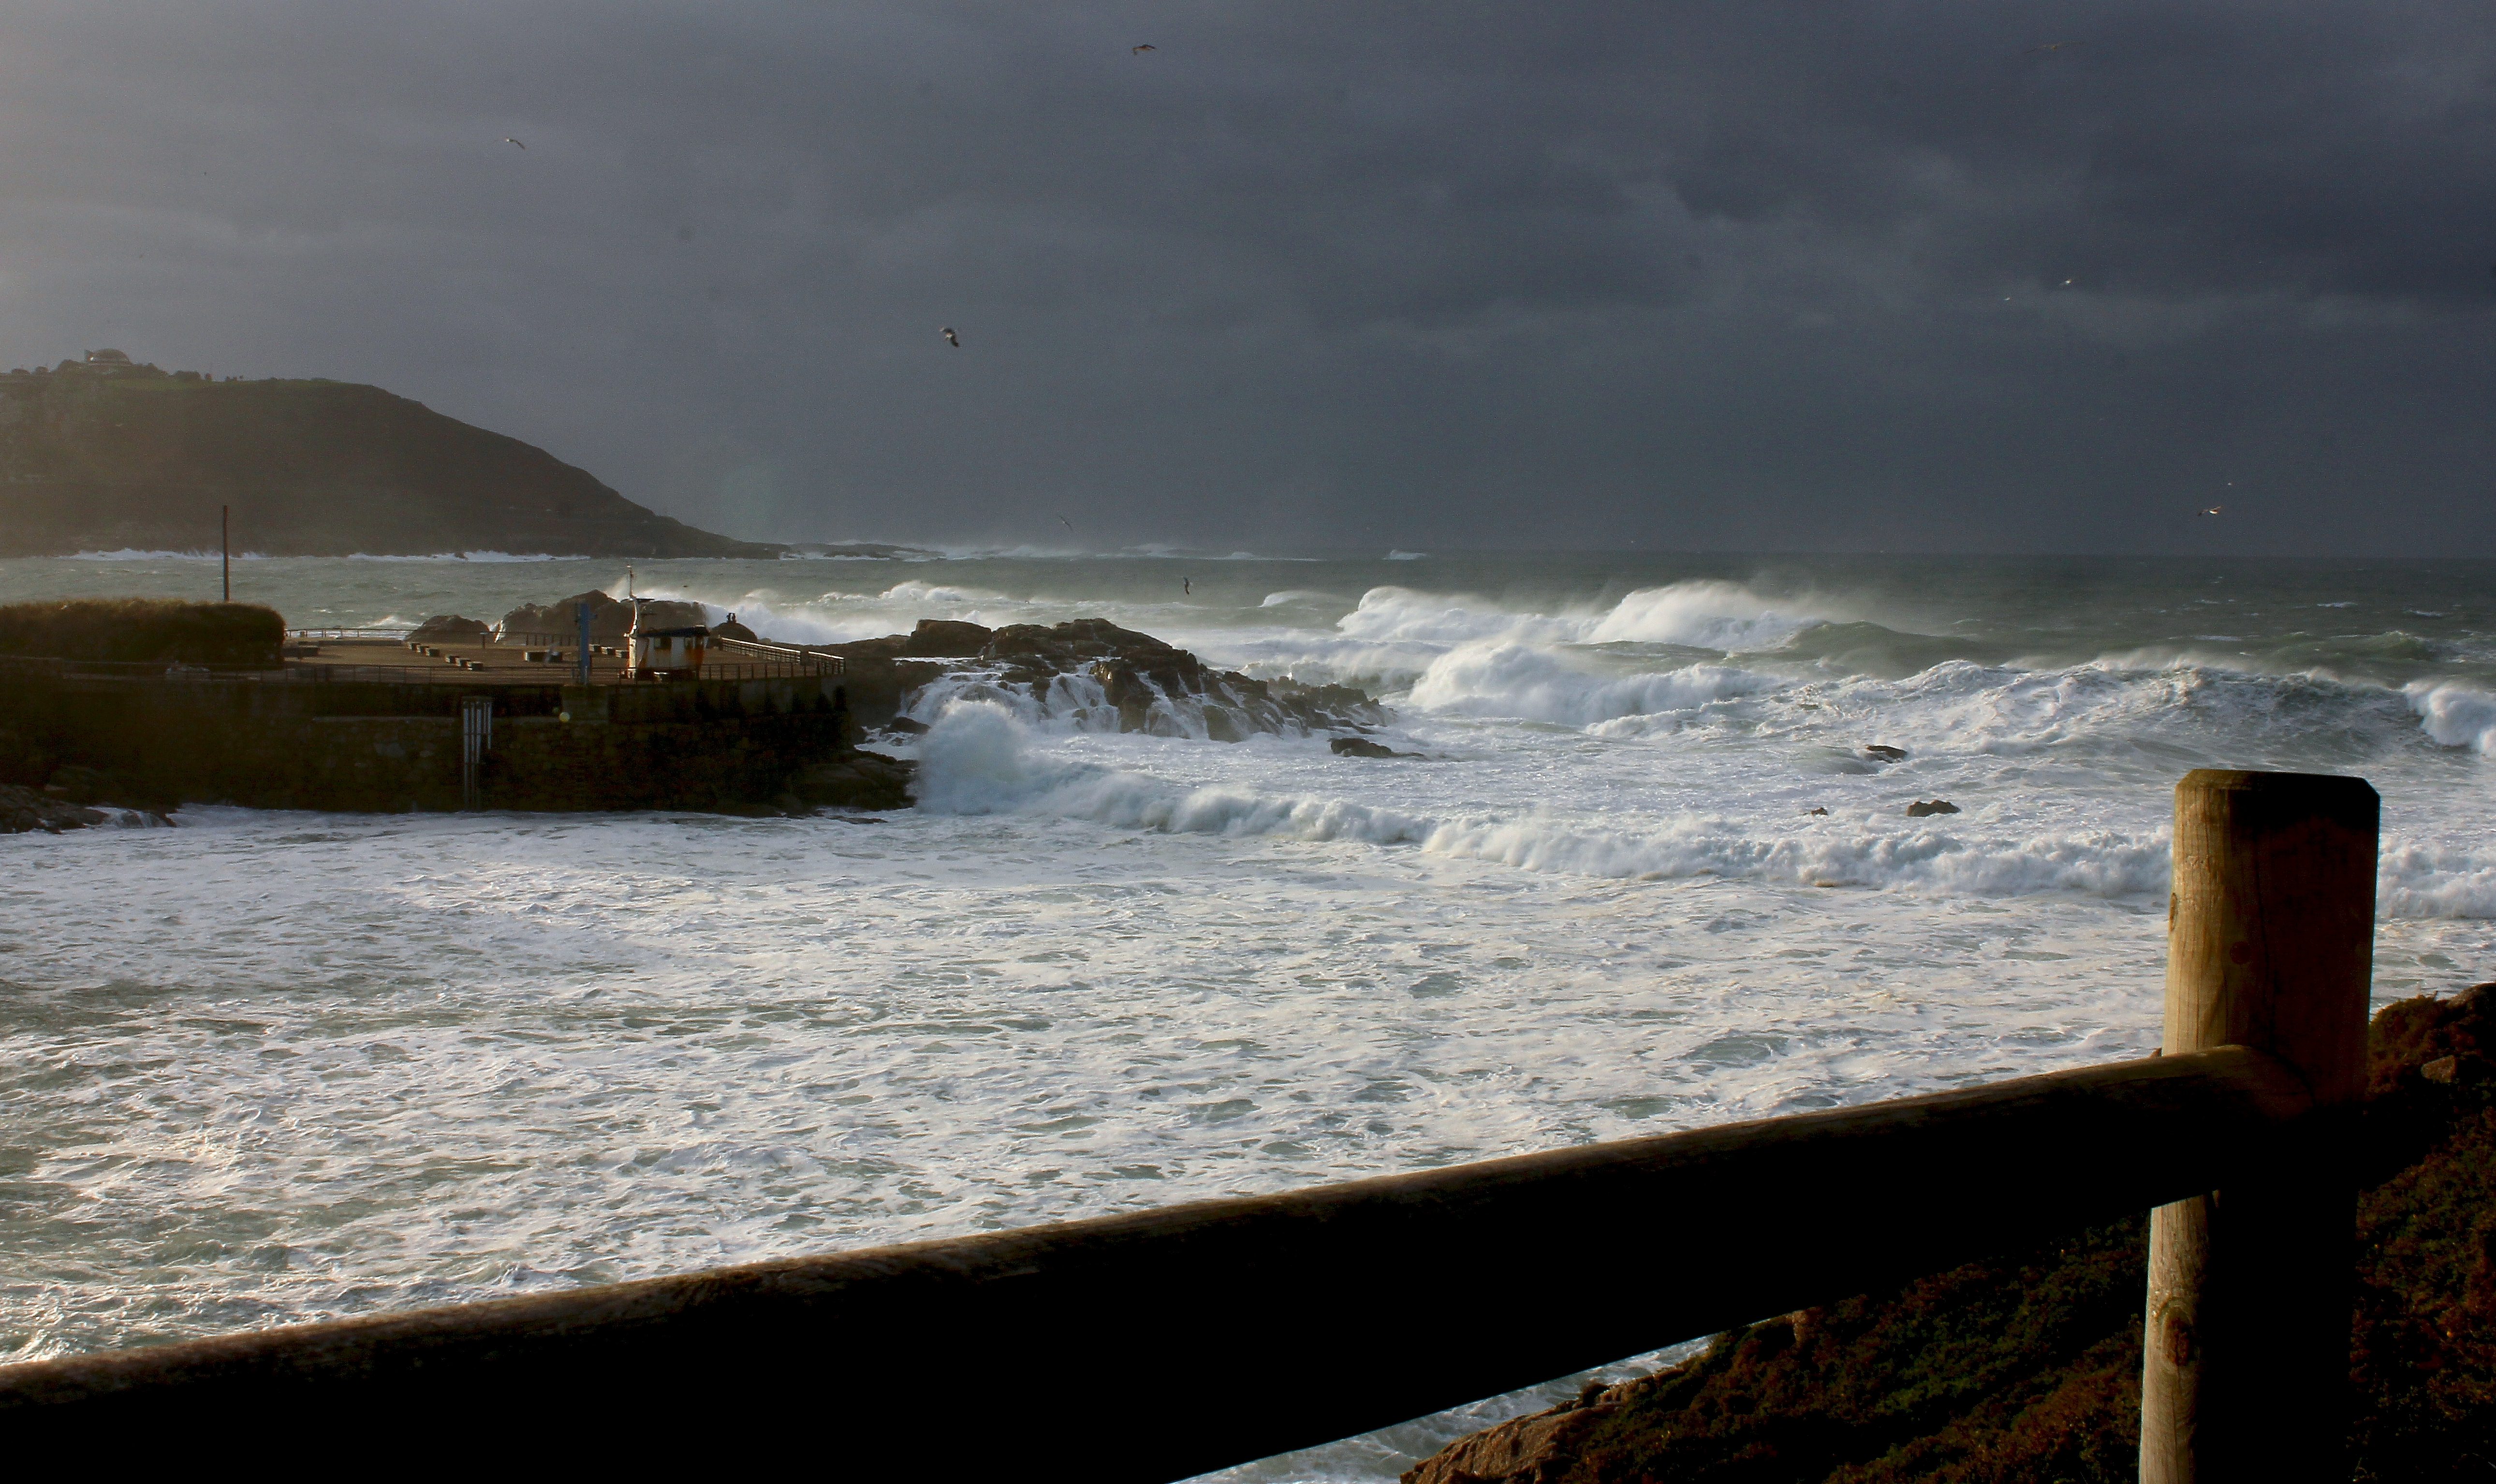
beach, landscape, sea, coast, water, rock, ocean, snow, winter, cloud, sky, morning, shore, wave, cliff, weather, storm, bay, terrain, body of water, spain, galicia, paisajes, espana, ggl1, gaby1, canon550d, acoru a, atmospheric phenomenon, wind wave